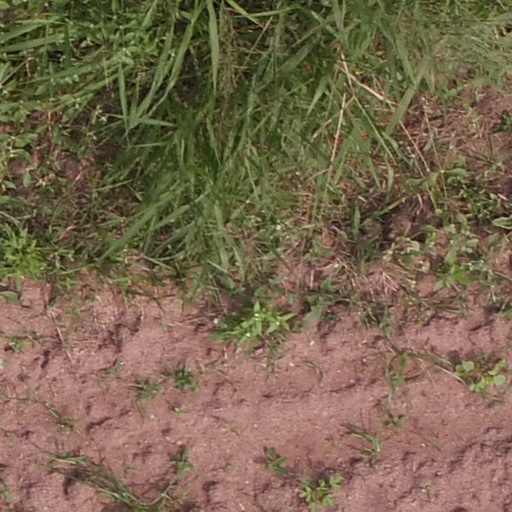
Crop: maize; corn